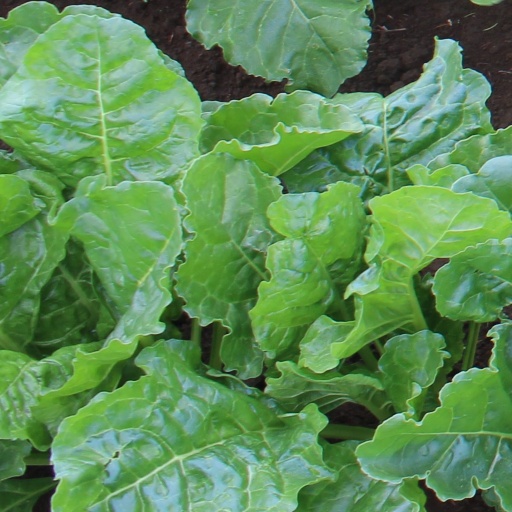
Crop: sugar beet